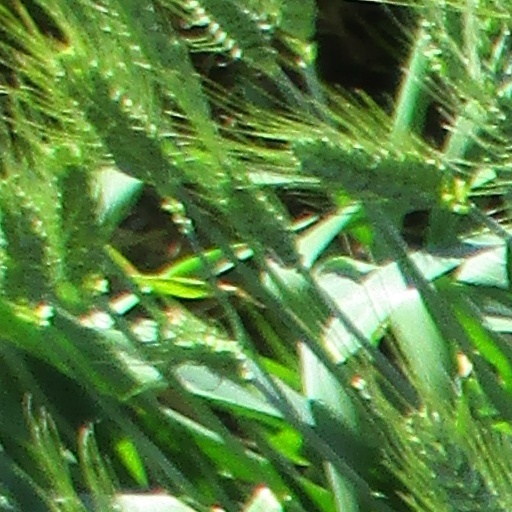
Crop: wheat